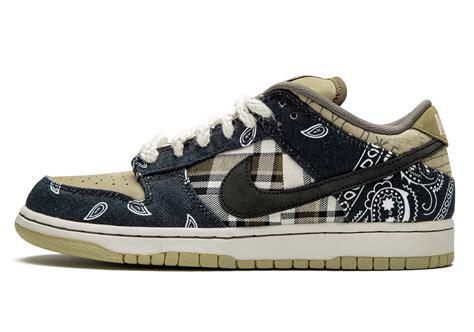
Brand: Nike
Model: SB Dunk